Felice Frankel

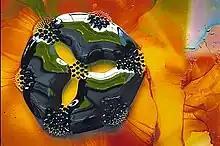
Frankel's photo of ferrofluid (2002)

Felice Frankel joined MIT in 1994. , she is a research scientist in the Department of Chemical Engineering at MIT with support from Mechanical Engineering. She has also been a senior research fellow in the Harvard Initiative in Innovative Computing from 2005-2009, and a visiting scholar at the Harvard Medical School Department of Systems Biology.